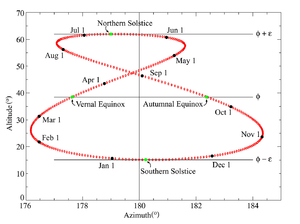
Un exemple de courbe analemme pour la planète Terre. Chaque point de cette courbe représente une position du soleil à 12:00 (midi) vu à l'Observatoire royal de Greenwich (latitude 51.4791° nord, longitude 0°) pendant l'année 2006. L'axe horizontal représente l'azimut en degrés (180° est face au sud). L'axe vertical représente la position du soleil au-dessus de l'horizon. Le premier jour de chaque mois est affiché en noir, et les positions de solstices et équinoxes sont affichés en vert. On peut observer que les équinoxes ont lieu à l'altitude = 90° − 51.4791° = 38.5209°. Ce schéma a été construit en utilisant les données d'altitude et d'azimut fournies par le site JPL Horizons. Ces données sont listées ci-dessous. La largeur de ce diagramme a été exagérée ce qui permet de montrer une asymétrie due au défaut d'alignement des apsides de l'orbite terrestre et des solstices. Le 3 Novembre cette courbe montre une avance de 16 min 23 sec
L’analemme ou analème est la figure tracée dans le ciel par les différentes positions du soleil relevées à une même heure et depuis un même lieu au cours d’une année calendaire.